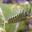
Label: caterpillar